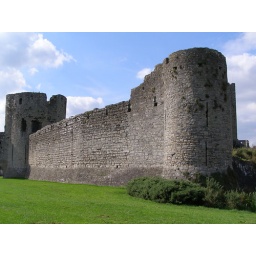
Trim Castle, the largest Anglo-Norman castle in Ireland, located on the banks of the river Boyne in County Meath.